Floating signifier

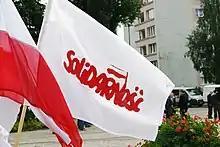
Solidarity flag displayed at the Monument to the Fallen Shipyard Workers, Gdańsk, Poland

The notion of floating signifiers can be applied to concepts such as race and gender, as a way of asserting that the word is more concrete than the concept it describes, where the concept may not be stable, but the word is.